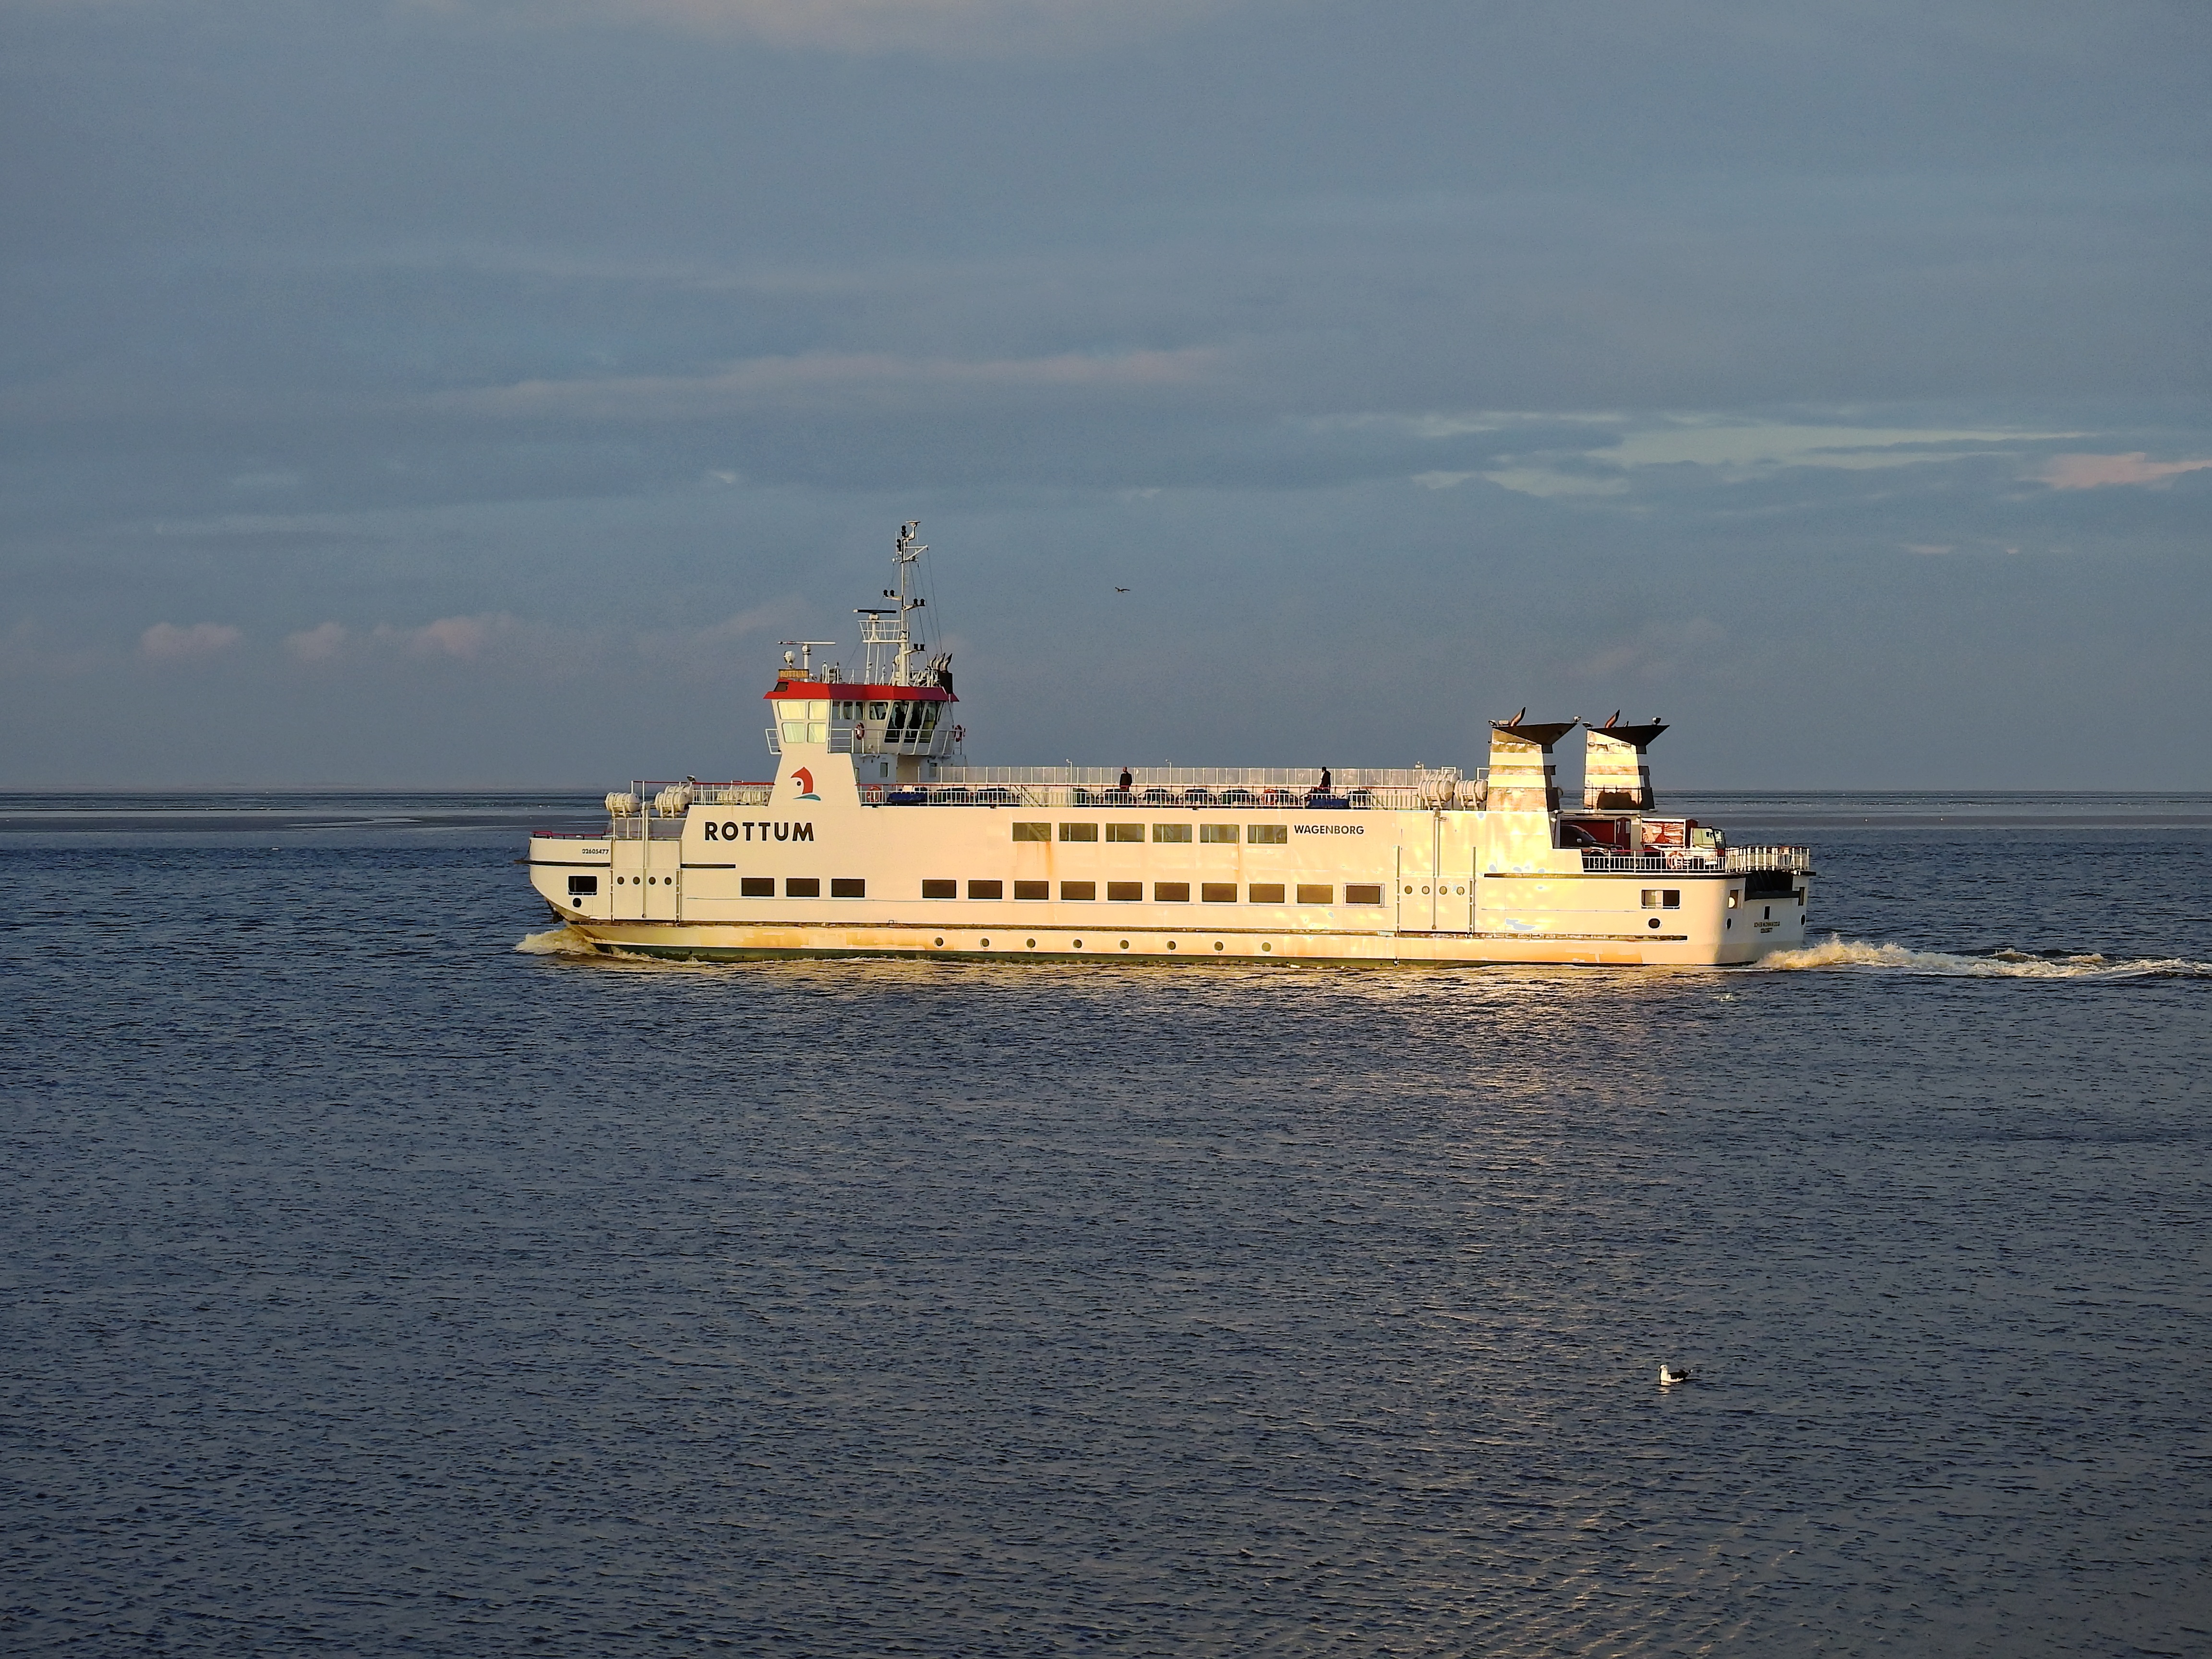
sea, coast, water, ocean, lake, ship, boot, vehicle, bay, harbor, cargo ship, ferry, holland, netherlands, channel, watercraft, north sea, passenger ship, freight transport, bulk carrier